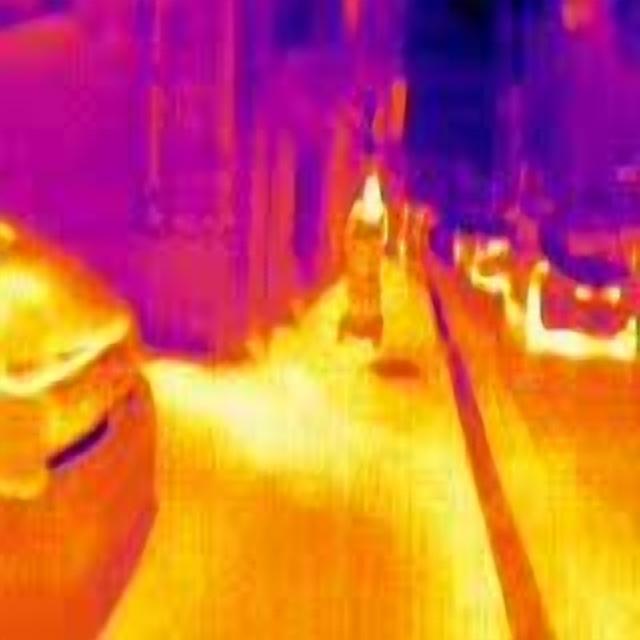
Detected objects:
label: person